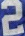
Number: 2